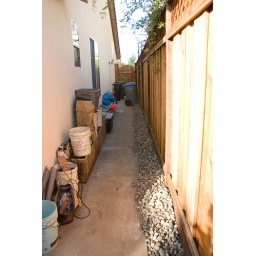
Re-use of the river rock from around the A/C unit to replace the fabulous dolomite along the fence.